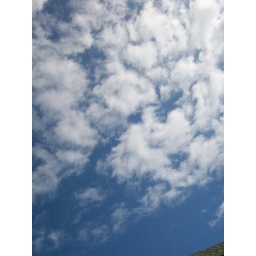
the sky above my house